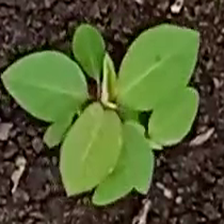
Weed species: Moti_dudhi(Euphorbia_geneculata_L)